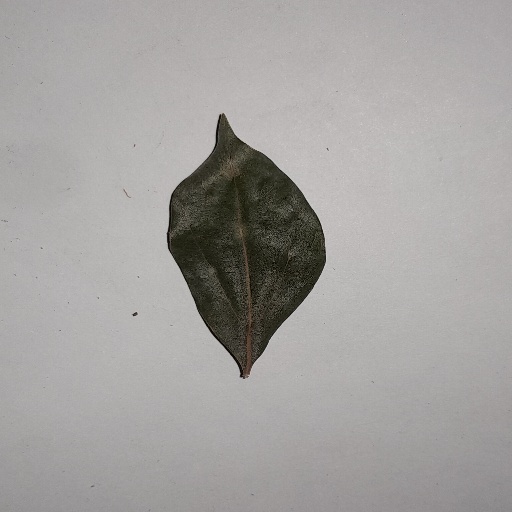
Species: Camphor
Leaf condition: Bacterial Spot